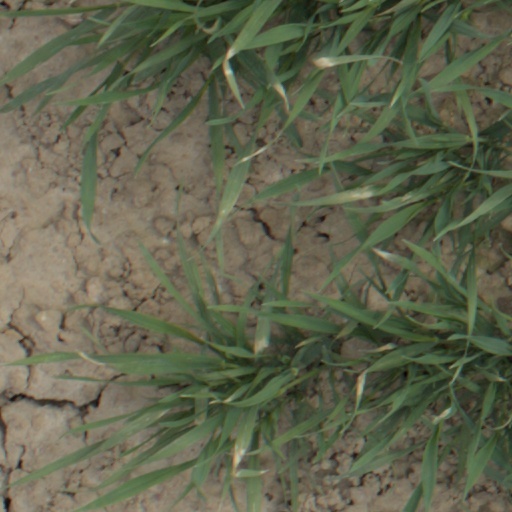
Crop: wheat